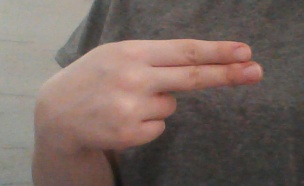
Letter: ain